Chuk and Gek

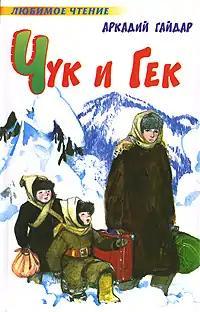
Cover of "Chuk and Gek" (2007) in Russian, by ACT

Chuk and Gek is a 1939 Russian short-story written by Soviet children's writer Arkady Gaidar. It was adapted as a film in 1953, directed by Ivan Lukinsky, and again in 2022.